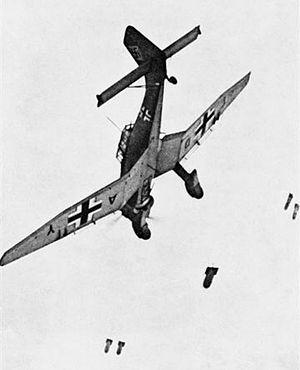
Un bombardier Ju 87B Stuka allemand (TD+AY) larguant ses bombes. Cet appareil est affecté à une unité d'entraînement, le Sturzkampffliegerschule 1.
Le terme lutte antichar désigne les moyens militaires mis en œuvre pour combattre les véhicules blindés. Elle est née de la nécessité de développer une technologie et des tactiques pour détruire les chars pendant la Première Guerre mondiale.
Le Junkers Ju 87 est le plus connu des bombardier en piqué de la Luftwaffe employé durant la Seconde Guerre mondiale. En allemand, « bombardier en piqué » se traduit par Sturzkampfflugzeug, composé de trois mots : « Sturz », « Kampf » et « Flugzeug » — soit littéralement « avion de combat en piqué ». En abrégé, le mot donne « Stuka », terme qui fut depuis presque invariablement associé au Ju 87, bien que les Stukas soient une catégorie d'avions, et non un terme désignant un unique modèle.
De 1939 à 1945, le Ju 87 « Stuka » participa à tous les combats d'Europe, tant à l'Ouest qu'à l'Est en passant par l'Afrique du Nord. C'est à son bord que de nombreux pilotes de la Luftwaffe réalisèrent des exploits et obtinrent des résultats qui, jusqu'à nos jours, demeurent indépassables. Ainsi en va-t-il du nombre de missions de guerre accomplies par ces pilotes et leurs observateurs-mitrailleurs ou bien encore en ce qui concerne leurs palmarès obtenu contre des objectifs terrestres.
Le coup d'État roumain du 23 août 1944 est un épisode de la Seconde Guerre mondiale. Organisé par la résistance roumaine sous l'égide du roi Michel Iᵉʳ, il permet de renverser le dictateur Ion Antonescu, de mettre fin à la collaboration du royaume de Roumanie avec les forces de l'Axe et de faire entrer le pays dans le camp des Alliés. En effet, malgré l'avancée de l'Armée rouge sur le front de l'Est et son entrée en Roumanie en mars 1944, Ion Antonescu refusait de rompre son alliance avec le Troisième Reich.
Créés peu après l'invention de l'aviation militaire pendant la Première Guerre mondiale, les porte-avions ont d'abord été considérés comme des bâtiments auxiliaires et n'ont joué un rôle majeur dans la guerre navale qu'à partir de la Seconde Guerre mondiale. Il a fallu l'attaque de Pearl Harbor de décembre 1941 pour démontrer la supériorité de l'aviation embarquée sur la grosse artillerie des navires de ligne, grâce à sa portée incomparablement plus grande pour une force de frappe équivalente. La bataille de la mer de Corail, en mai 1942, est le premier affrontement uniquement aéronaval de l'histoire, dans lequel les forces navales japonaises et américaines s'affrontèrent par avions interposés sans jamais être à portée de canon. En 1944-45, les plus grands cuirassés japonais jamais construits coulent sous les attaques de l'aviation embarquée américaine.